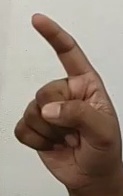
ASL sign: Z